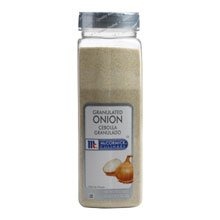
Item Name: McCormick Granulated Onion - 18 oz. contanier, 6 per case
Product Description: McCormick Granulated Onion - 18 oz. contanier, 6 per case Onion belongs to the Allium cepa species of the lily family. It is believedto be native to Southwestern Asia. Onion has many varieties which differ inshape, size, and flavor. All share a pungency and bittersweet taste whichcan be mild or sharp.
Value: 6.0
Unit: Count

Price: 11.97